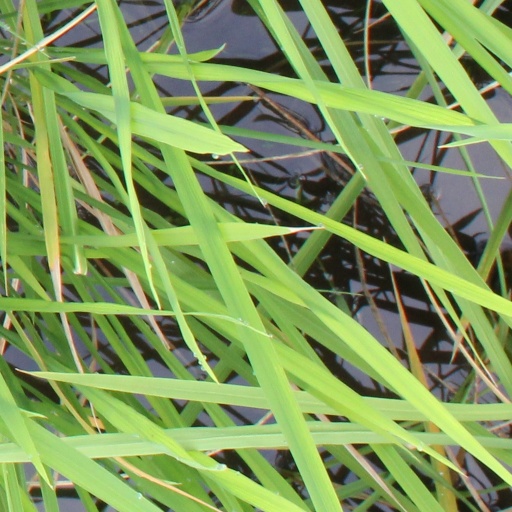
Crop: rice